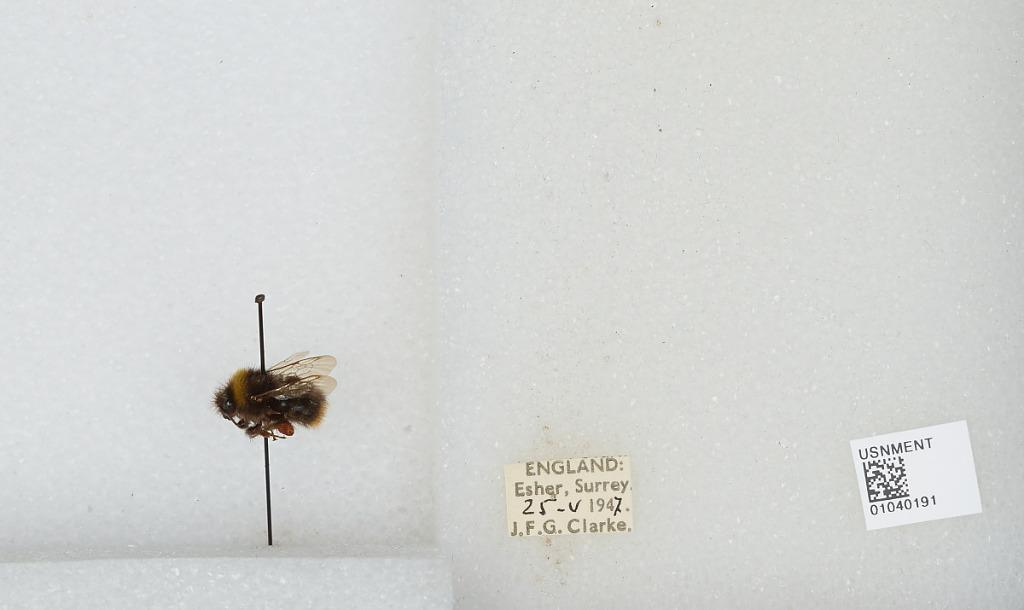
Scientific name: Bombus (Pyrobombus) pratorum (Linnaeus)
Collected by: J. Clarke
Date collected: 1947-5-25
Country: United Kingdom
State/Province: England
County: Surrey
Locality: Esher
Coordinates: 51.3691, -0.365